Natchez Trace

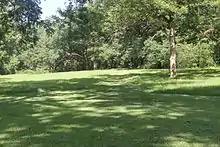
Part of the original Natchez Trace near Natchez, Mississippi

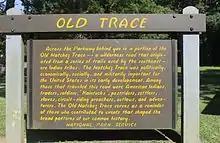
Old Trace historical marker

The Natchez Trace, also known as the Old Natchez Trace, is a historic forest trail within the United States which extends roughly from Nashville, Tennessee, to Natchez, Mississippi, linking the Cumberland, Tennessee, and Mississippi rivers.